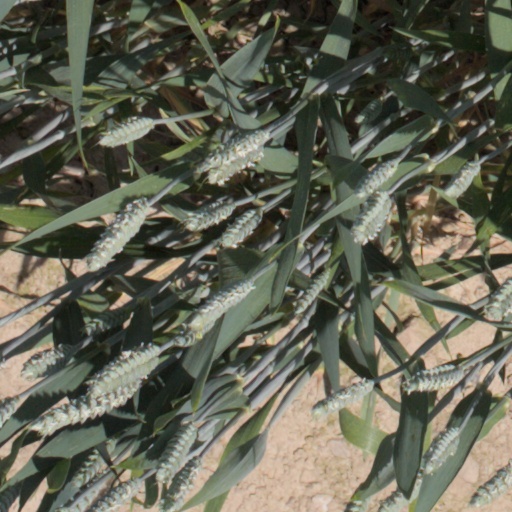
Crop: wheat